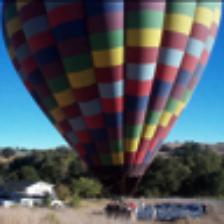
Label: NonHuman